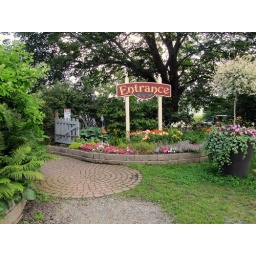
Huge flower / plant / tree nursery located in Wolfville.